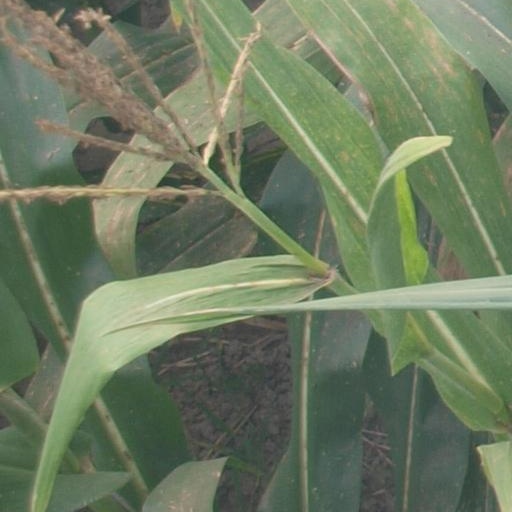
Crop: maize; corn